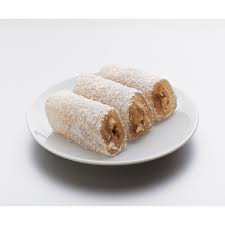
Yemek: lokum